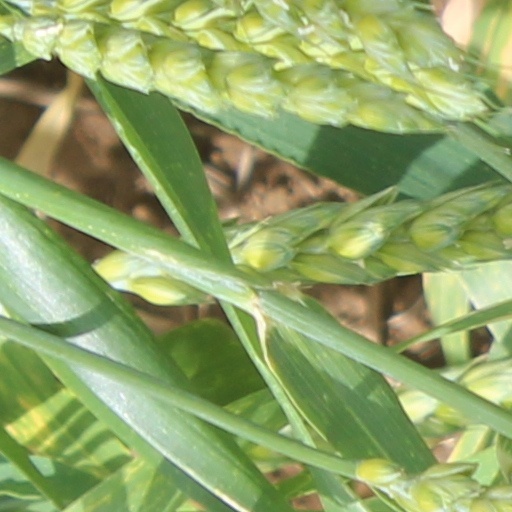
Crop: wheat